British Columbia Highway 17

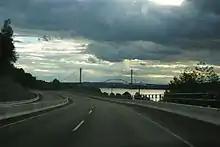
Highway 17 looking South near Port Mann (Surrey) British Columbia. New and old Port Mann Bridge in background.

On the Mainland, Highway 17 is known as the South Fraser Perimeter Road (SFPR), a component of the British Columbia Ministry of Transportation's Gateway Program. It is a four-lane highway with a mix of freeway and expressway sections. The highway has a speed limit of over most of its length, connecting the Tsawwassen Ferry Terminal and Highway 99 in Delta to Highway 1 at 176th Street in Surrey, and providing access to all five of the major Fraser River crossings in Metro Vancouver. The mainland section is notable for its extensive use of noise walls, split level construction through Delta and use in some urban sections of so-called Quiet Pavement to reduce traffic noise.